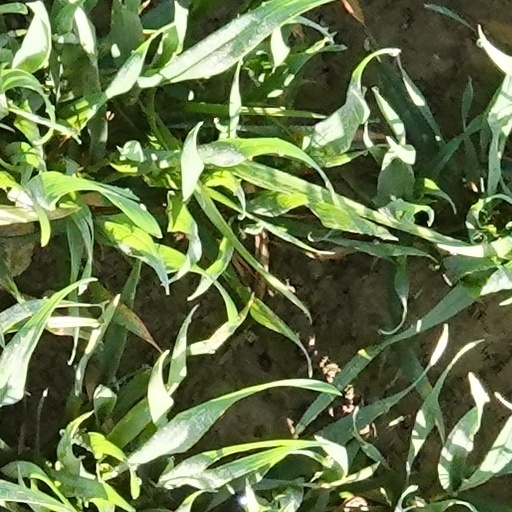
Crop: wheat